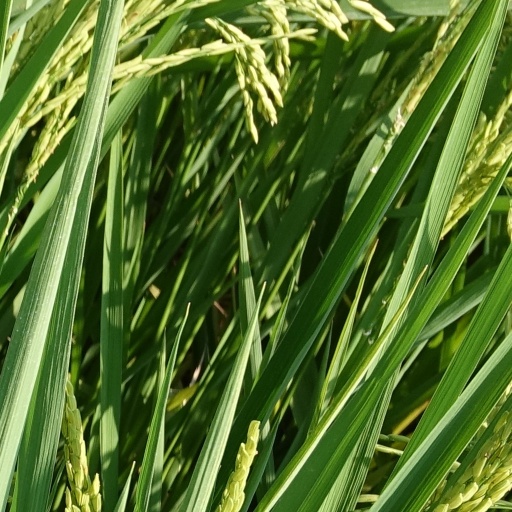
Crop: rice